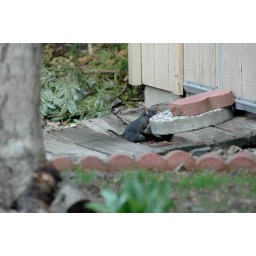
nik 80-200mm thru the window, little guy eating fruits in backyard